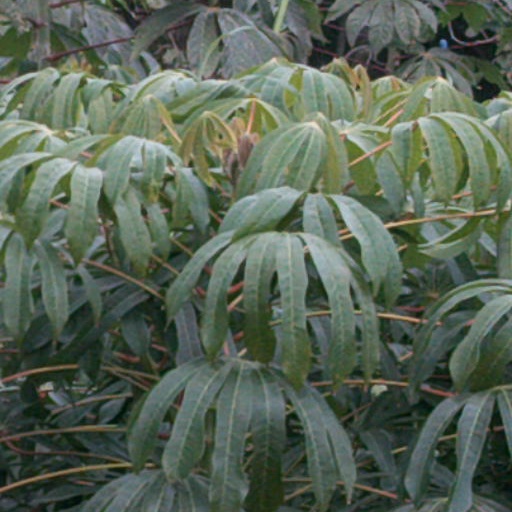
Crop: cassava